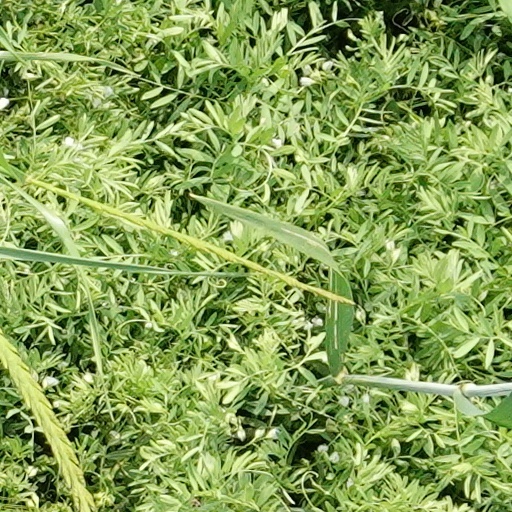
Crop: wheat